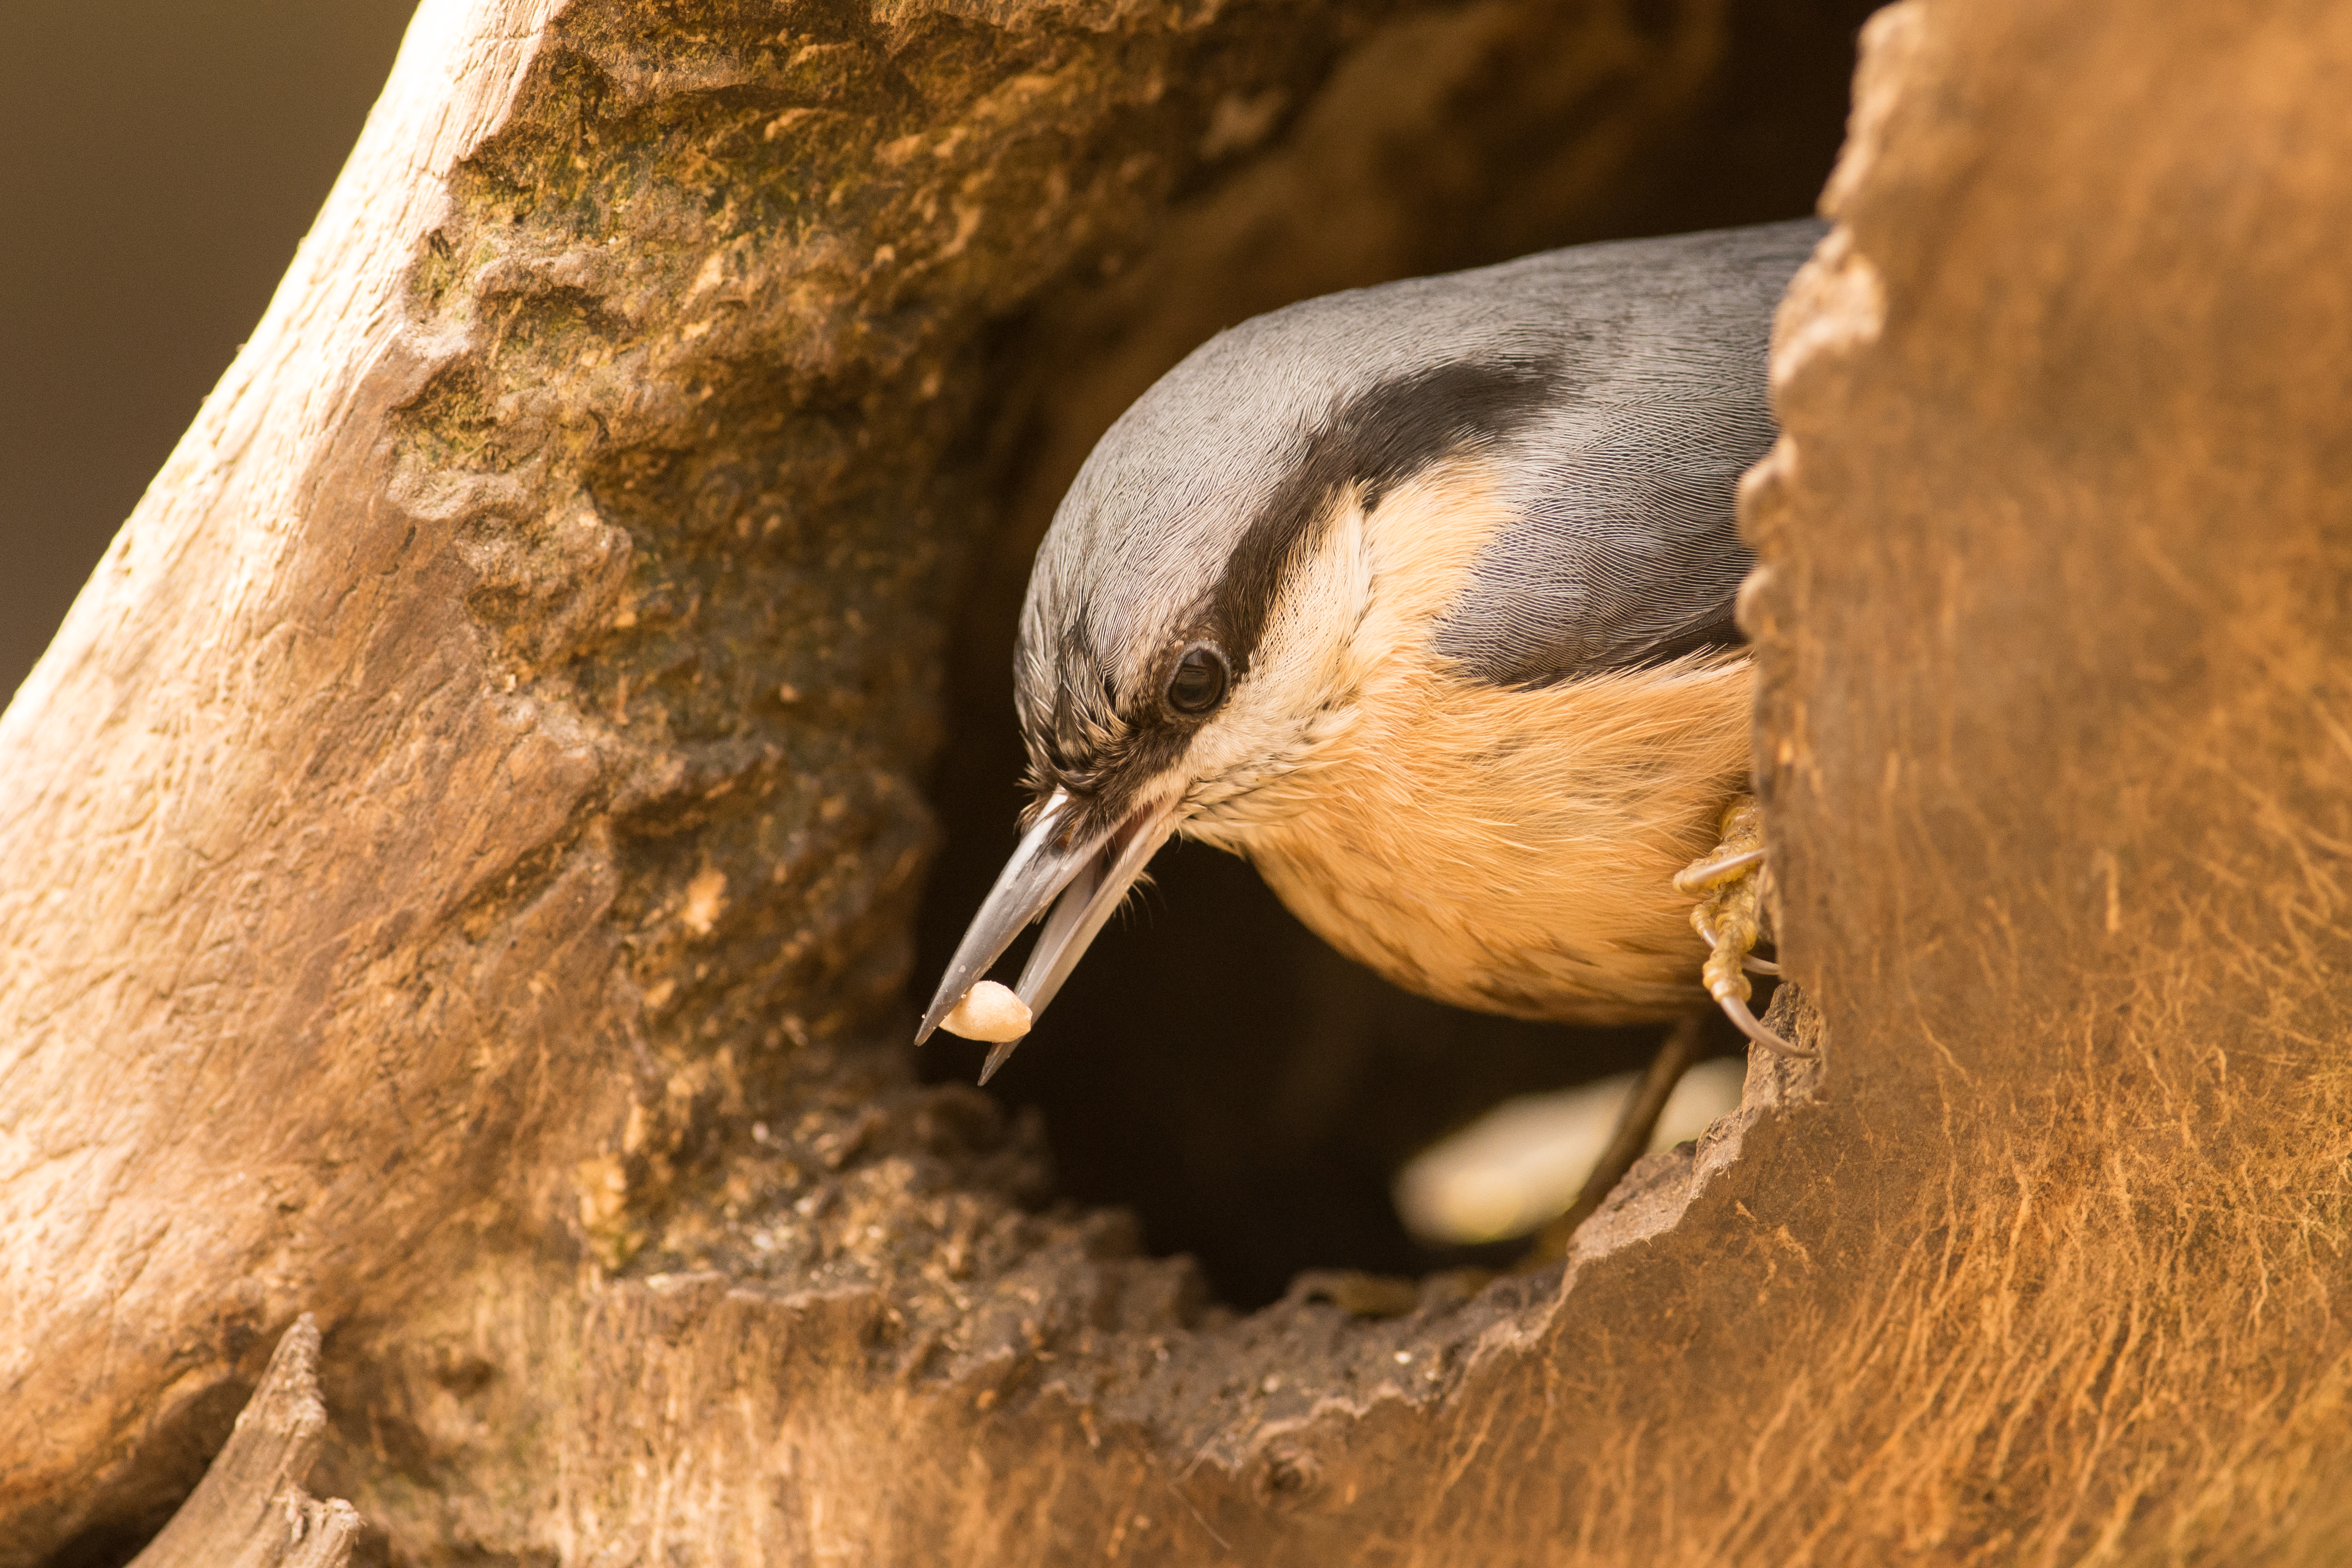
nature, bird, wildlife, zoo, beak, fauna, close up, vertebrate, woodland, nuthatch, macro photography, old world flycatcher, perching bird